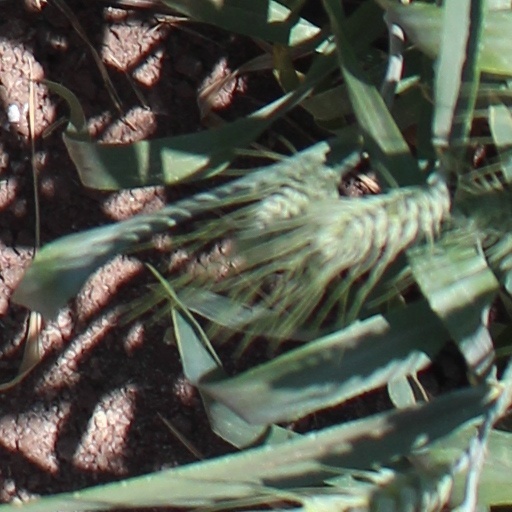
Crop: wheat